McDonnell Douglas F-15E Strike Eagle

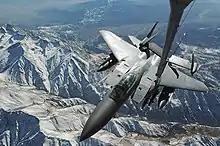
A USAF F-15E refueling over the mountains of Afghanistan

The F-15I is operated by the Israeli Defense Force/Air Force No 69 Squadron, succeeding the F-4 Phantom II. It is used akin to a strategic bomber due to its long range, high munition capacity and advanced systems.